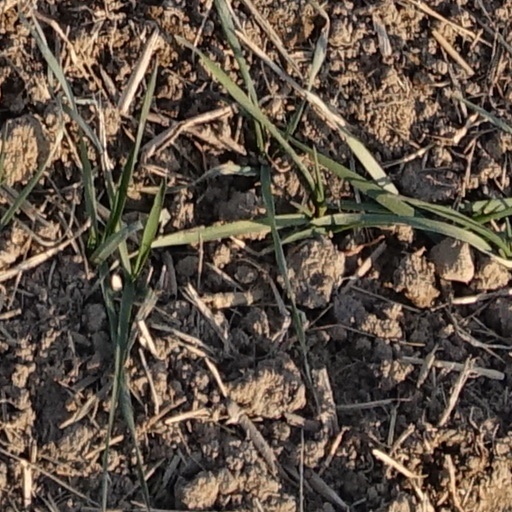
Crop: wheat